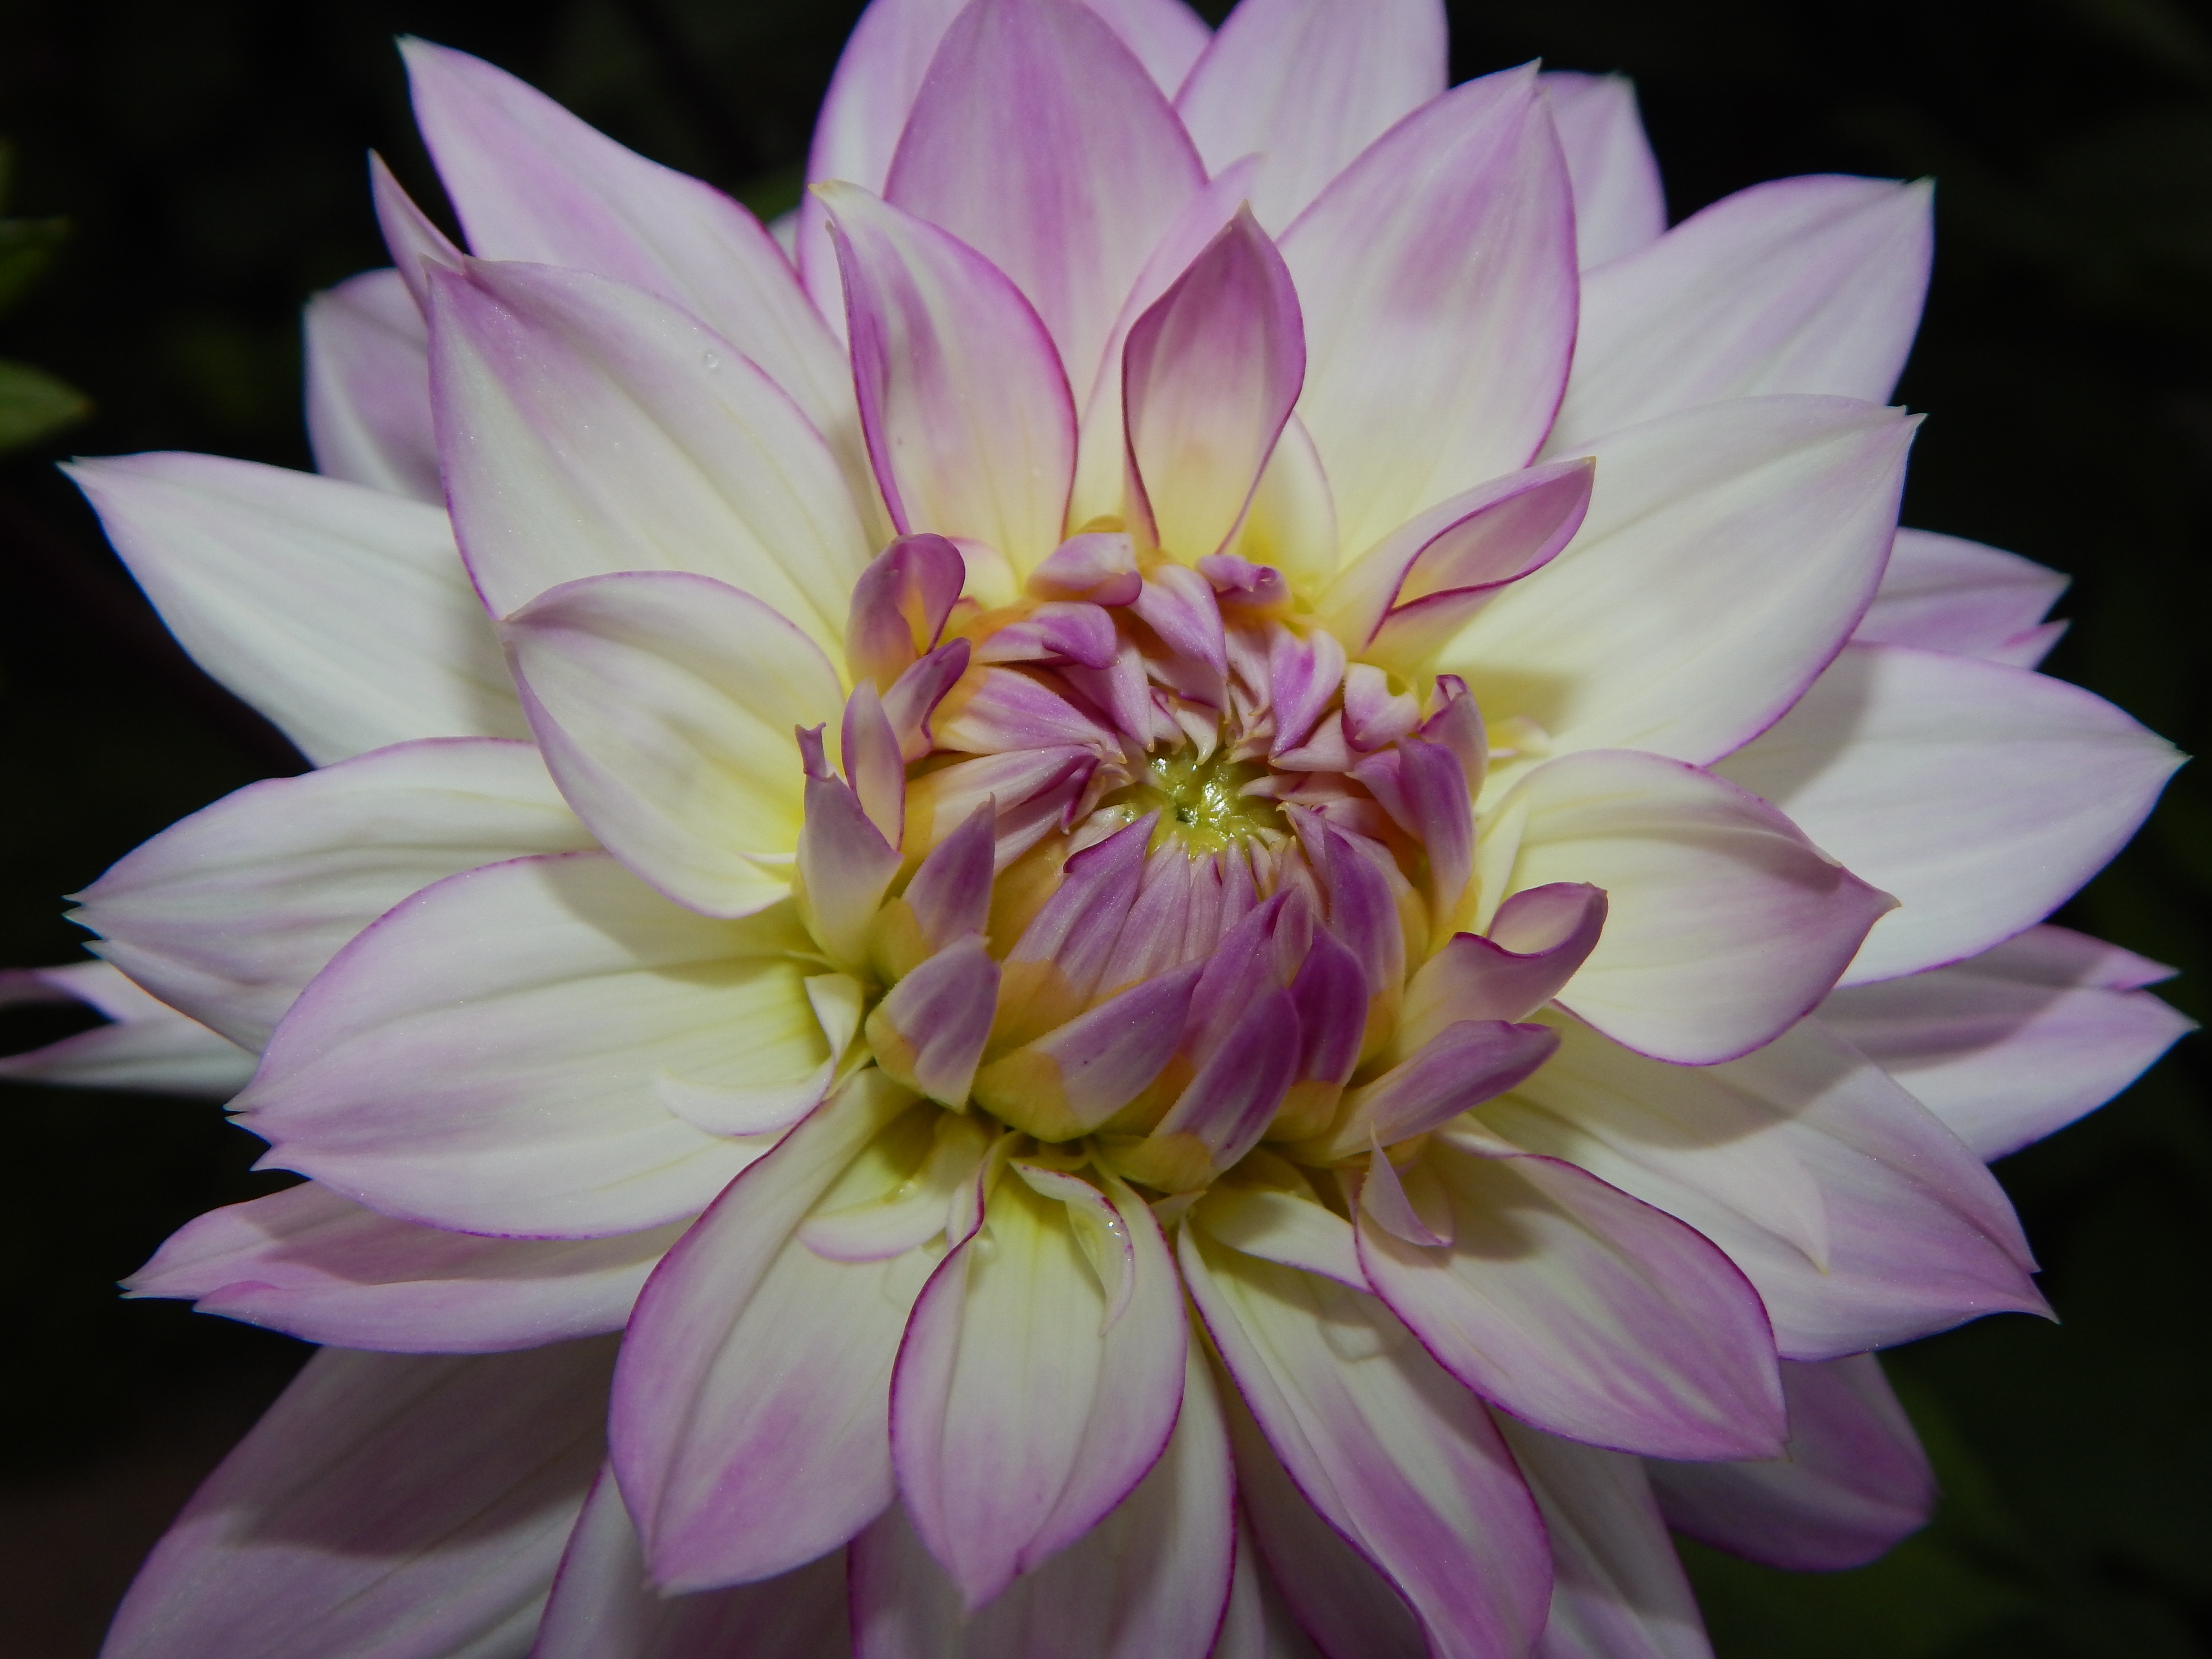
blossom, plant, flower, petal, bloom, pink, aquatic plant, flora, dahlia, flower garden, late summer, dahlia garden, macro photography, garden plant, flowering plant, daisy family, city car, annual plant, land plant